François Pourfour du Petit

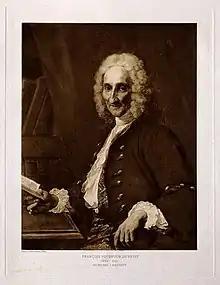

François Pourfour du Petit (24 June 1664 – 18 June 1741) was a French anatomist, ophthalmologist and surgeon who conducted careful anatomical studies of the human eye. He also conducted early experiments in neurology.